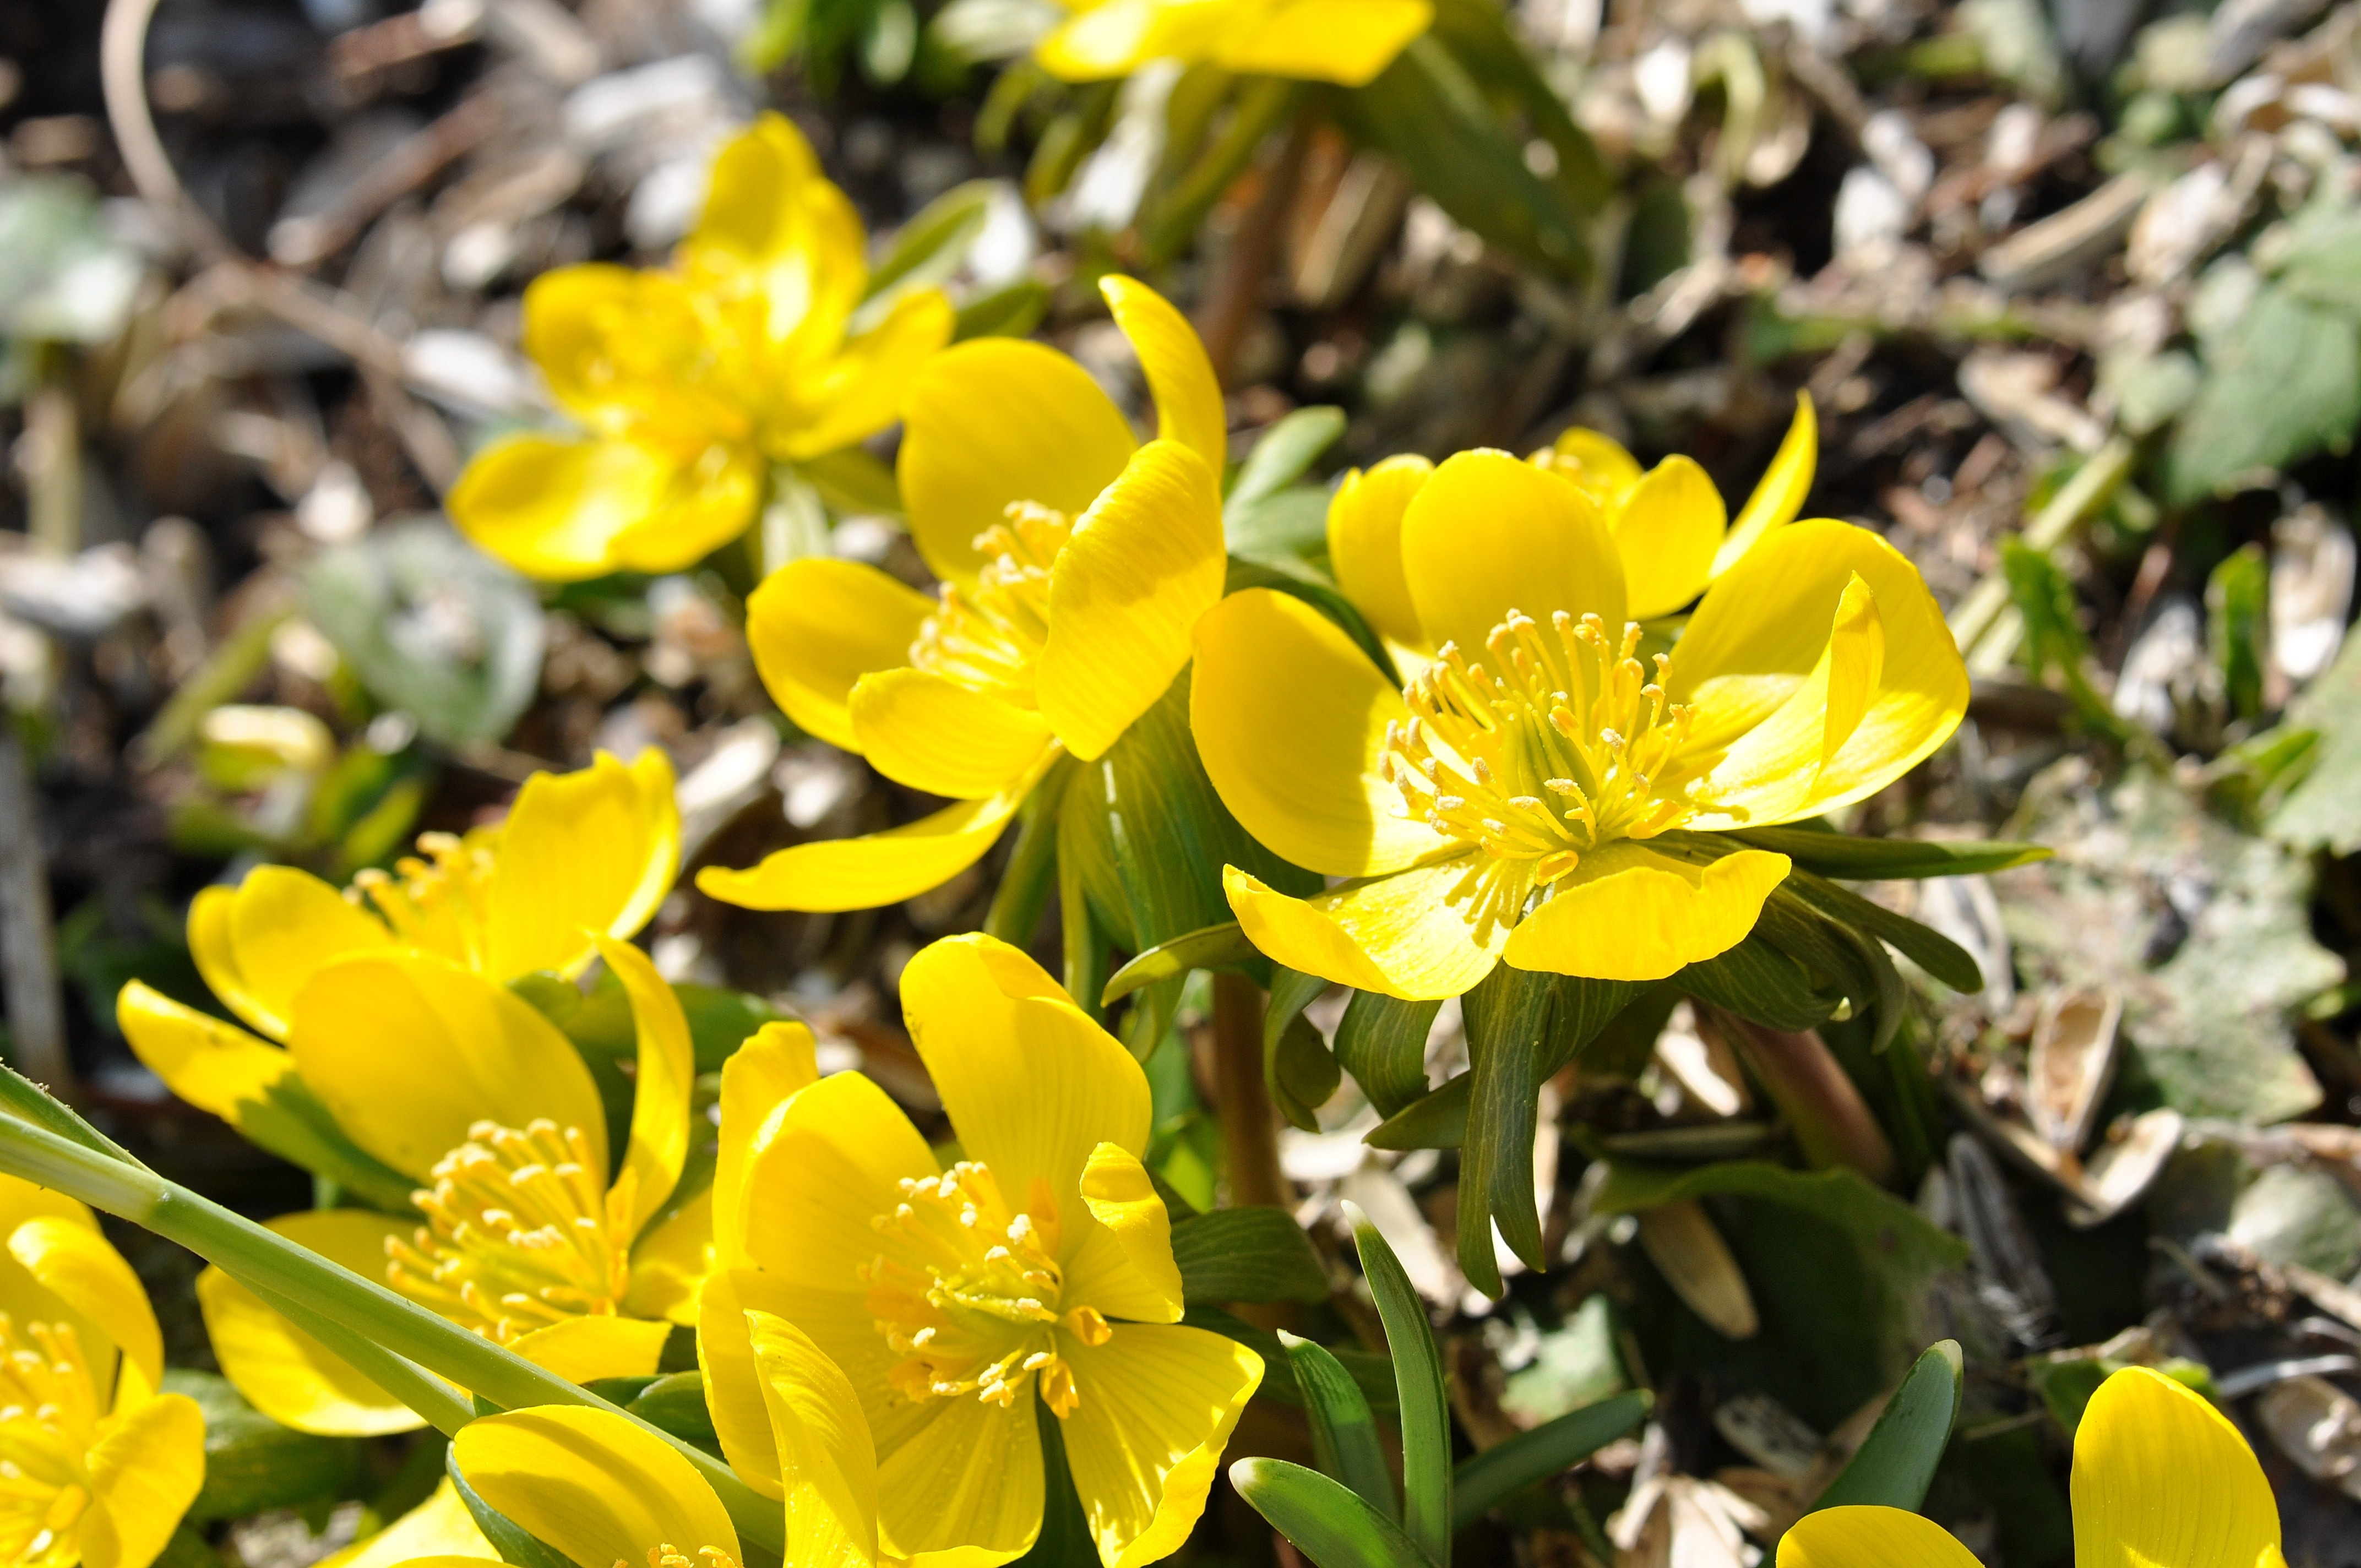
nature, blossom, plant, flower, spring, botany, yellow, close, flora, wildflower, flowers, potentilla, kobold, ground cover, flowering plant, land plant